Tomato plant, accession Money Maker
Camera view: vertical (180 deg); turntable rotation: 30 degrees
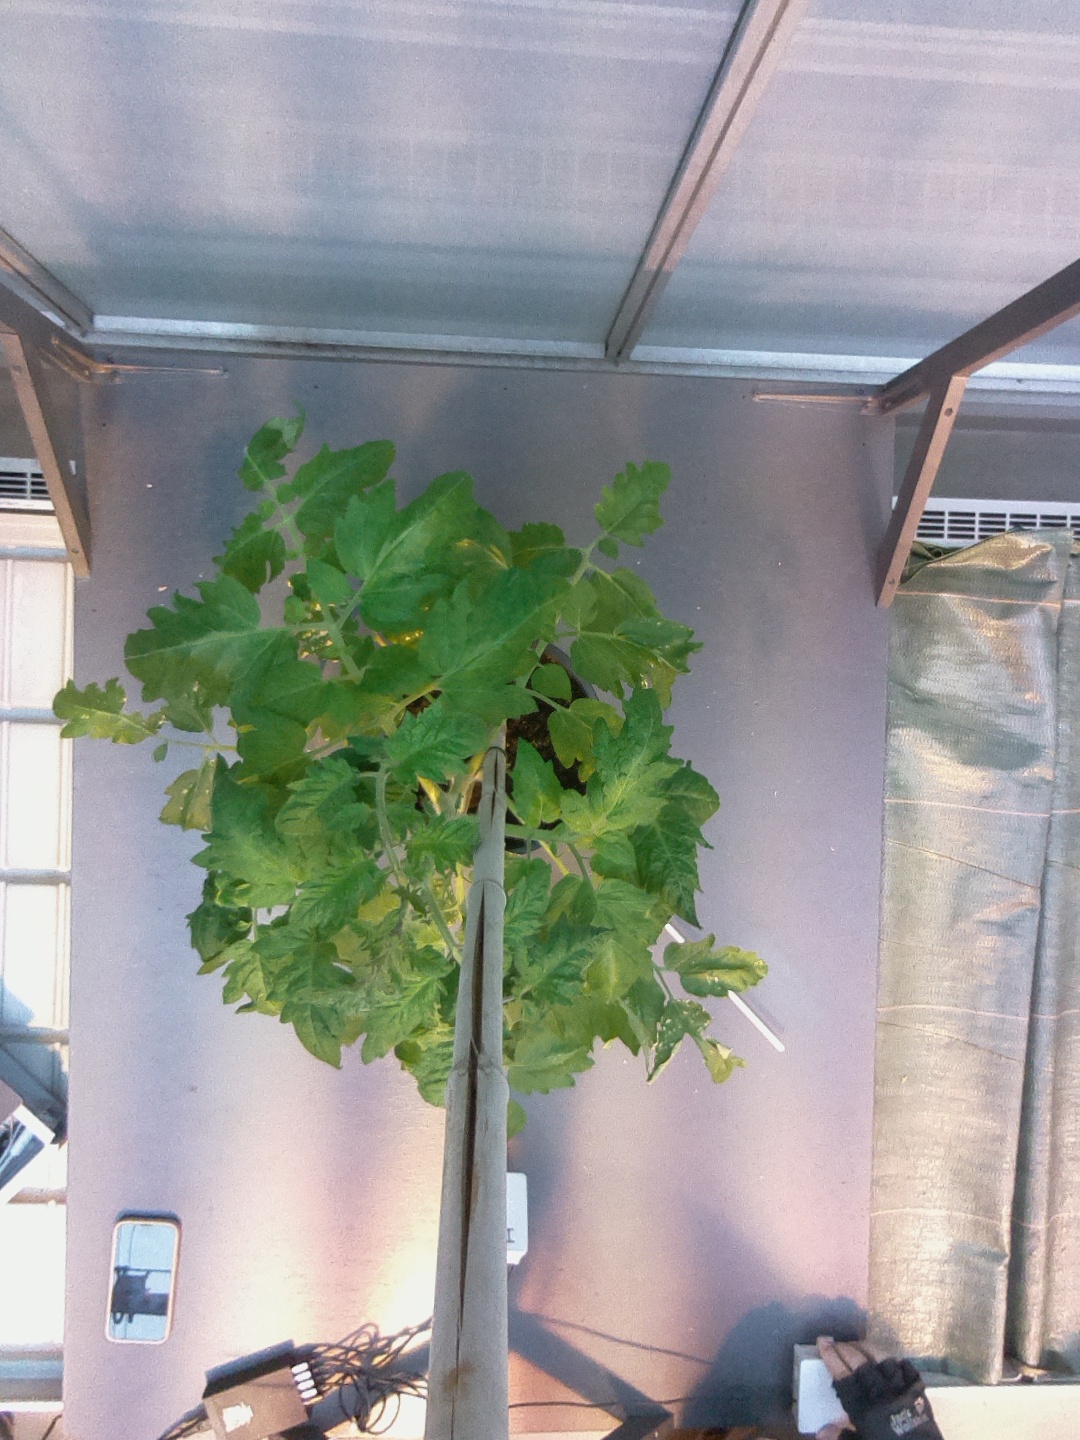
BBCH growth stage 55: 5 inflorescences visible